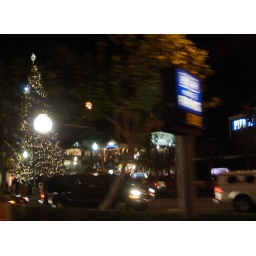
Pier 39 Christmas tree through window of the F on Black Friday in San Francisco 2009